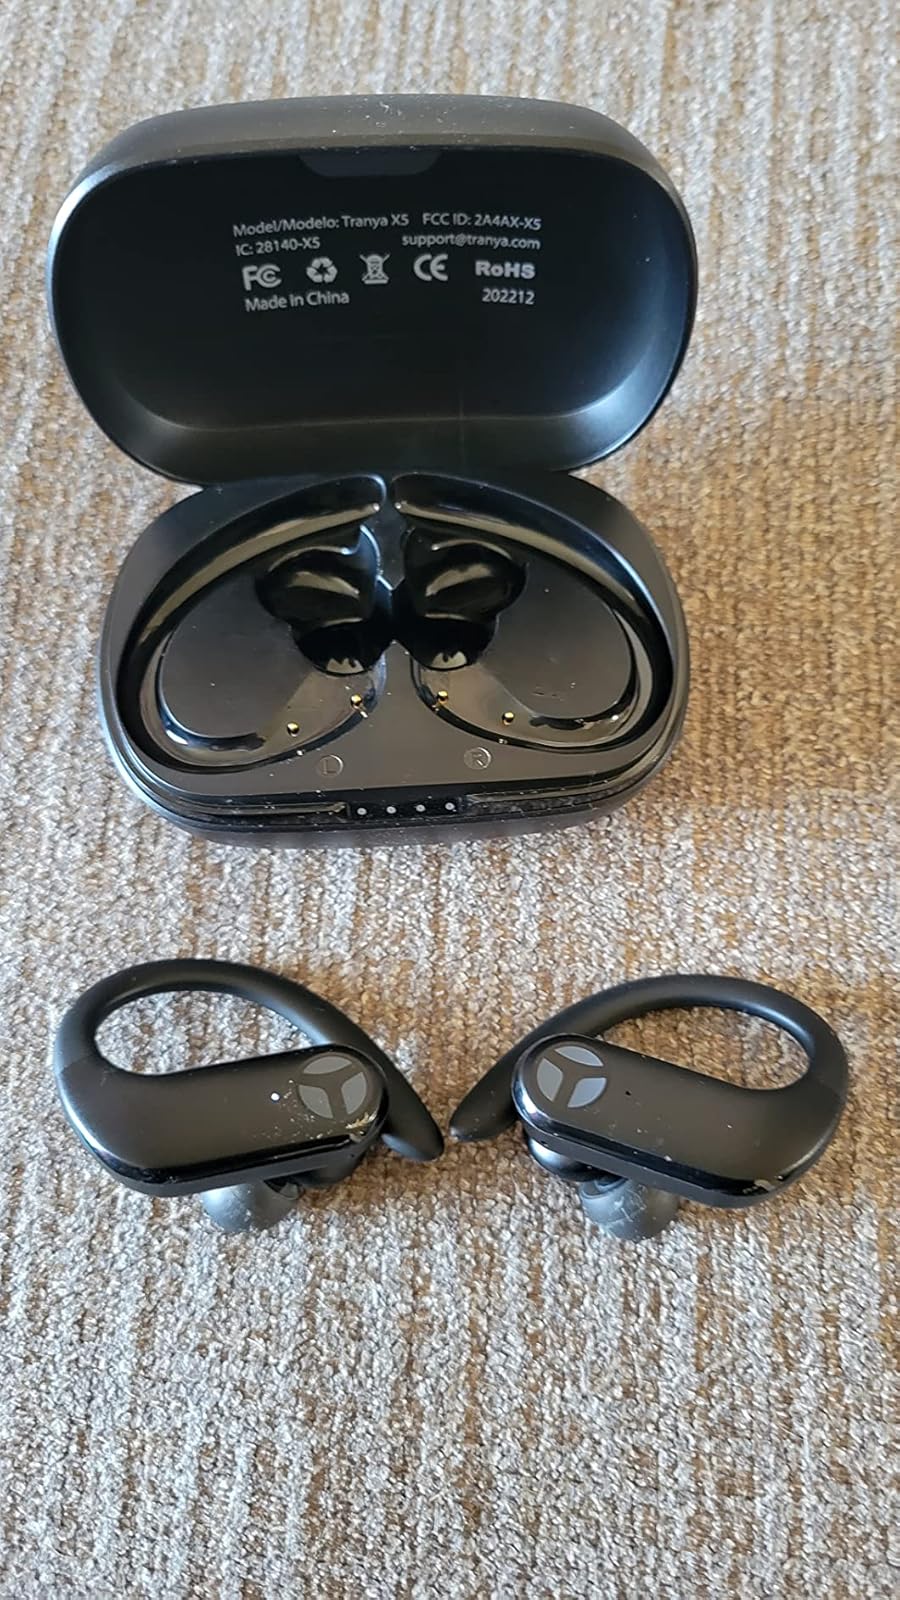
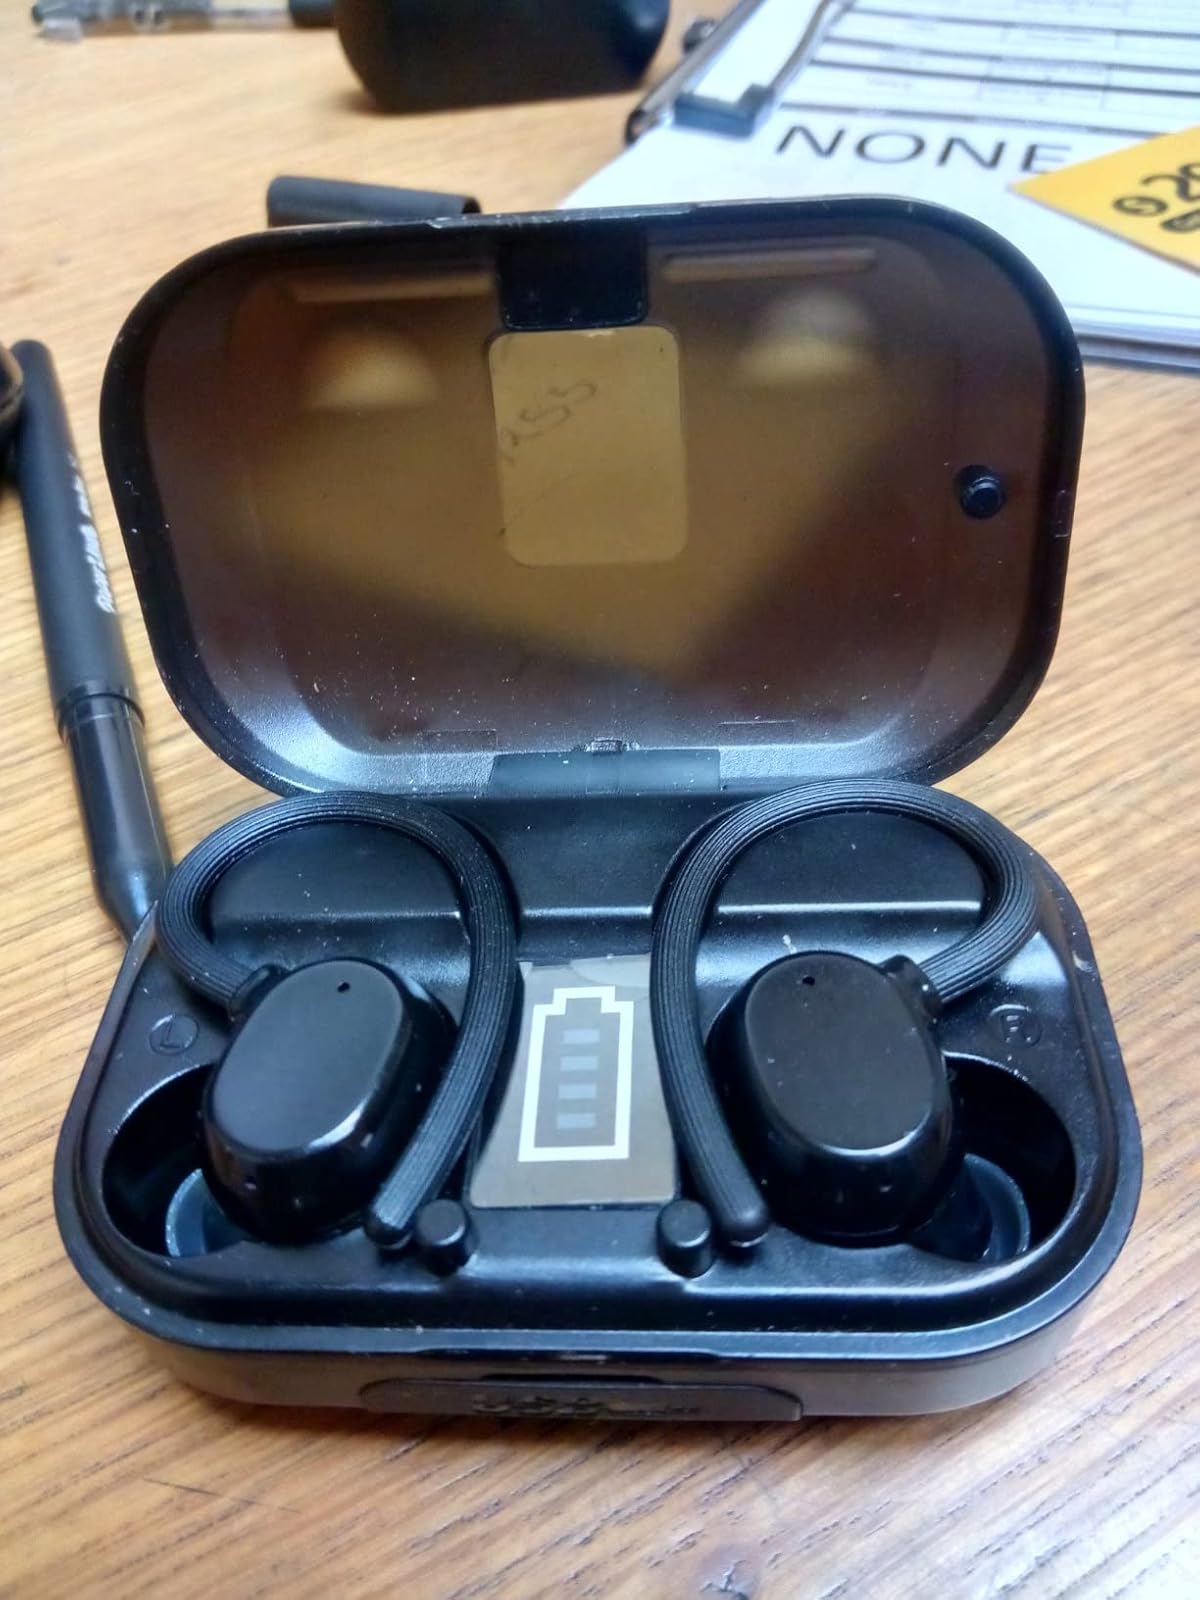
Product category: earbuds
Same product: no